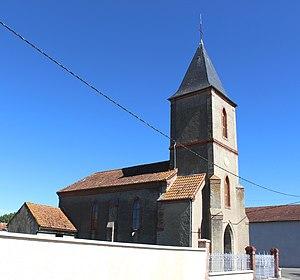
Église de l'Assomption de Gensac (Hautes-Pyrénées)
Gensac est une commune française située dans le département des Hautes-Pyrénées, en région Occitanie.
La liste des églises des Hautes-Pyrénées recense de manière exhaustive les églises situées dans le département français des Hautes-Pyrénées.